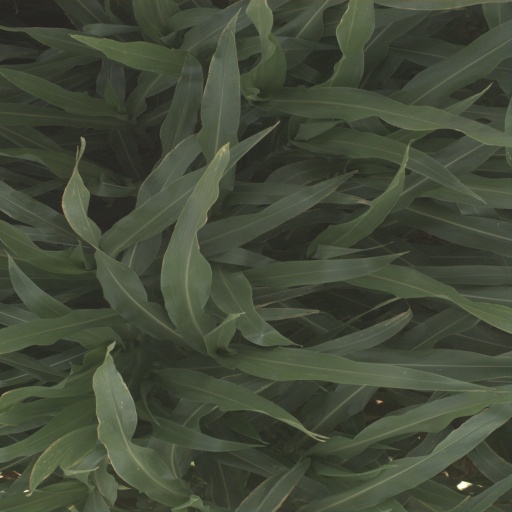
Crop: sorghum